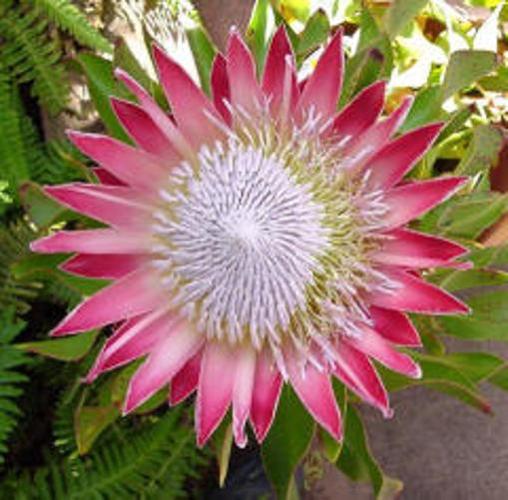
Label: king protea